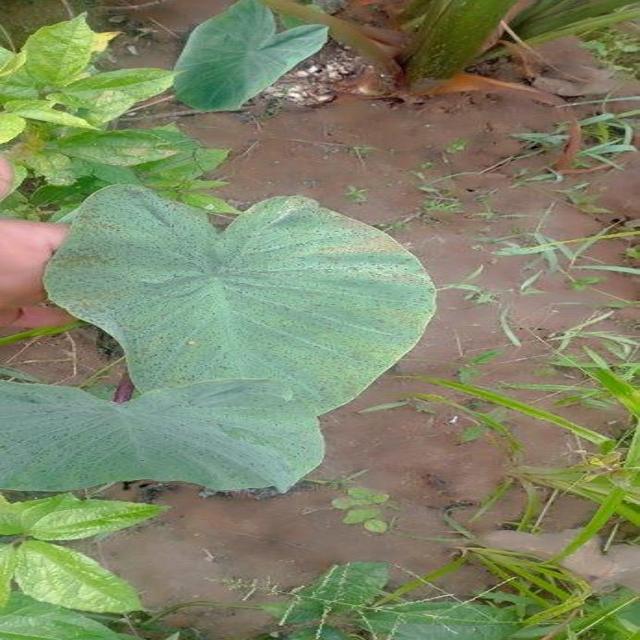
Label: Early_Blight